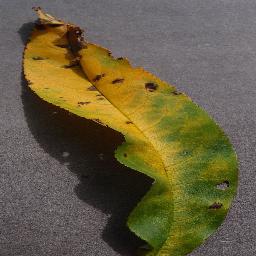
Label: Peach___Bacterial_spot